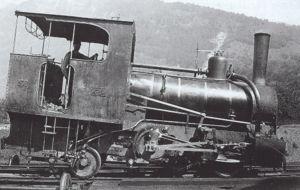
Les Rigi Bahnen sont une entreprise ferroviaire suisse reliant d'une part Vitznau dans le canton de Lucerne et d'autre part Arth dans le canton de Schwytz au Rigi, une destination touristique importante en Suisse. Le réseau a une longueur totale de 15,5 km, est à voie normale et à crémaillère.